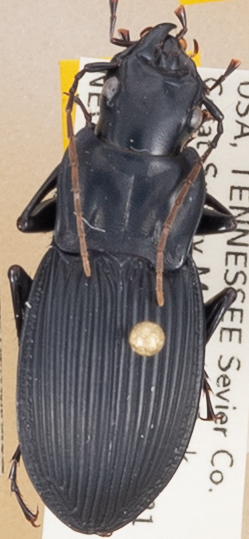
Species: Dicaelus teter
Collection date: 2019-06-25
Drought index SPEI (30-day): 0.13
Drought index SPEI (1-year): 2.09
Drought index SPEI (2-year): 2.09